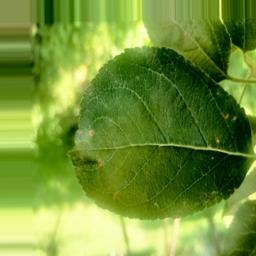
Label: Alternaria